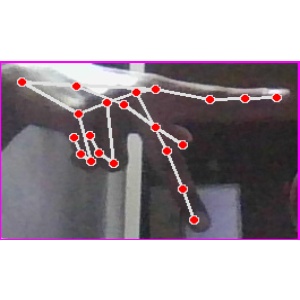
अक्षर: प